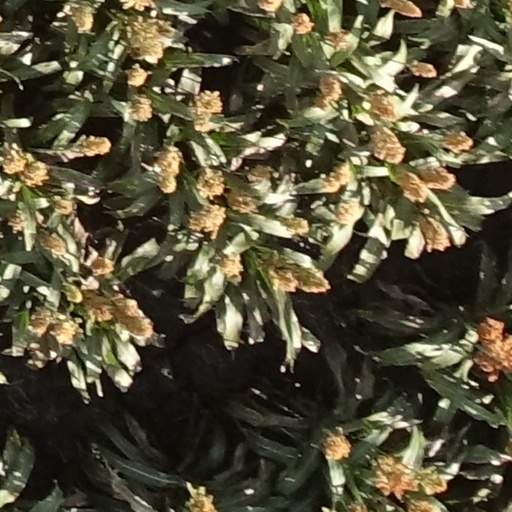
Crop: sorghum